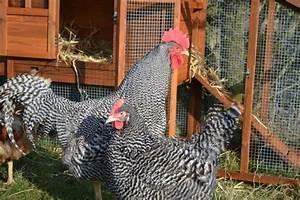
chicken